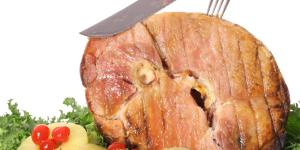
jamon horneado con pina